Lower Saxony

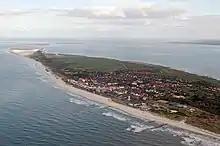
Wangerooge

The state is dominated by several large northwards-flowing rivers, including the Ems, Weser, Aller, and the Elbe.